2023 Singaporean presidential election

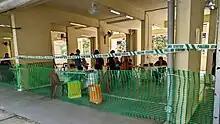
Voters queuing up to vote at a polling station for the next president

Polling Day was on 1 September 2023, and polling stations were open from 08:00 to 20:00 SST. As with elections since 2015, a sample count was released by the Elections Department prior to the announcement of the actual results to prevent any unnecessary speculation or reliance on unofficial sources of information while counting was still under way. A standby counting machine was also used in the event of an election recount, which is automatically triggered when the top two candidates have a winning margin of within 2%.